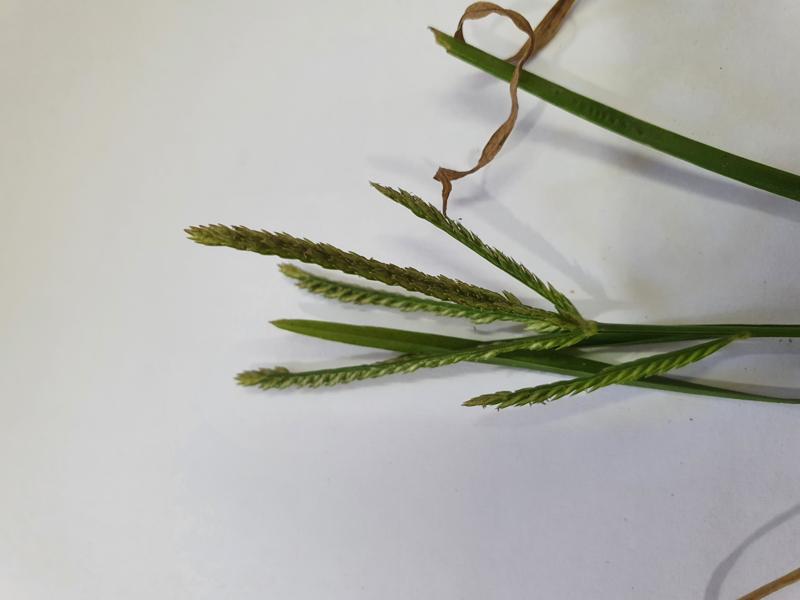
Weed species: Paspalum scrobiculatum